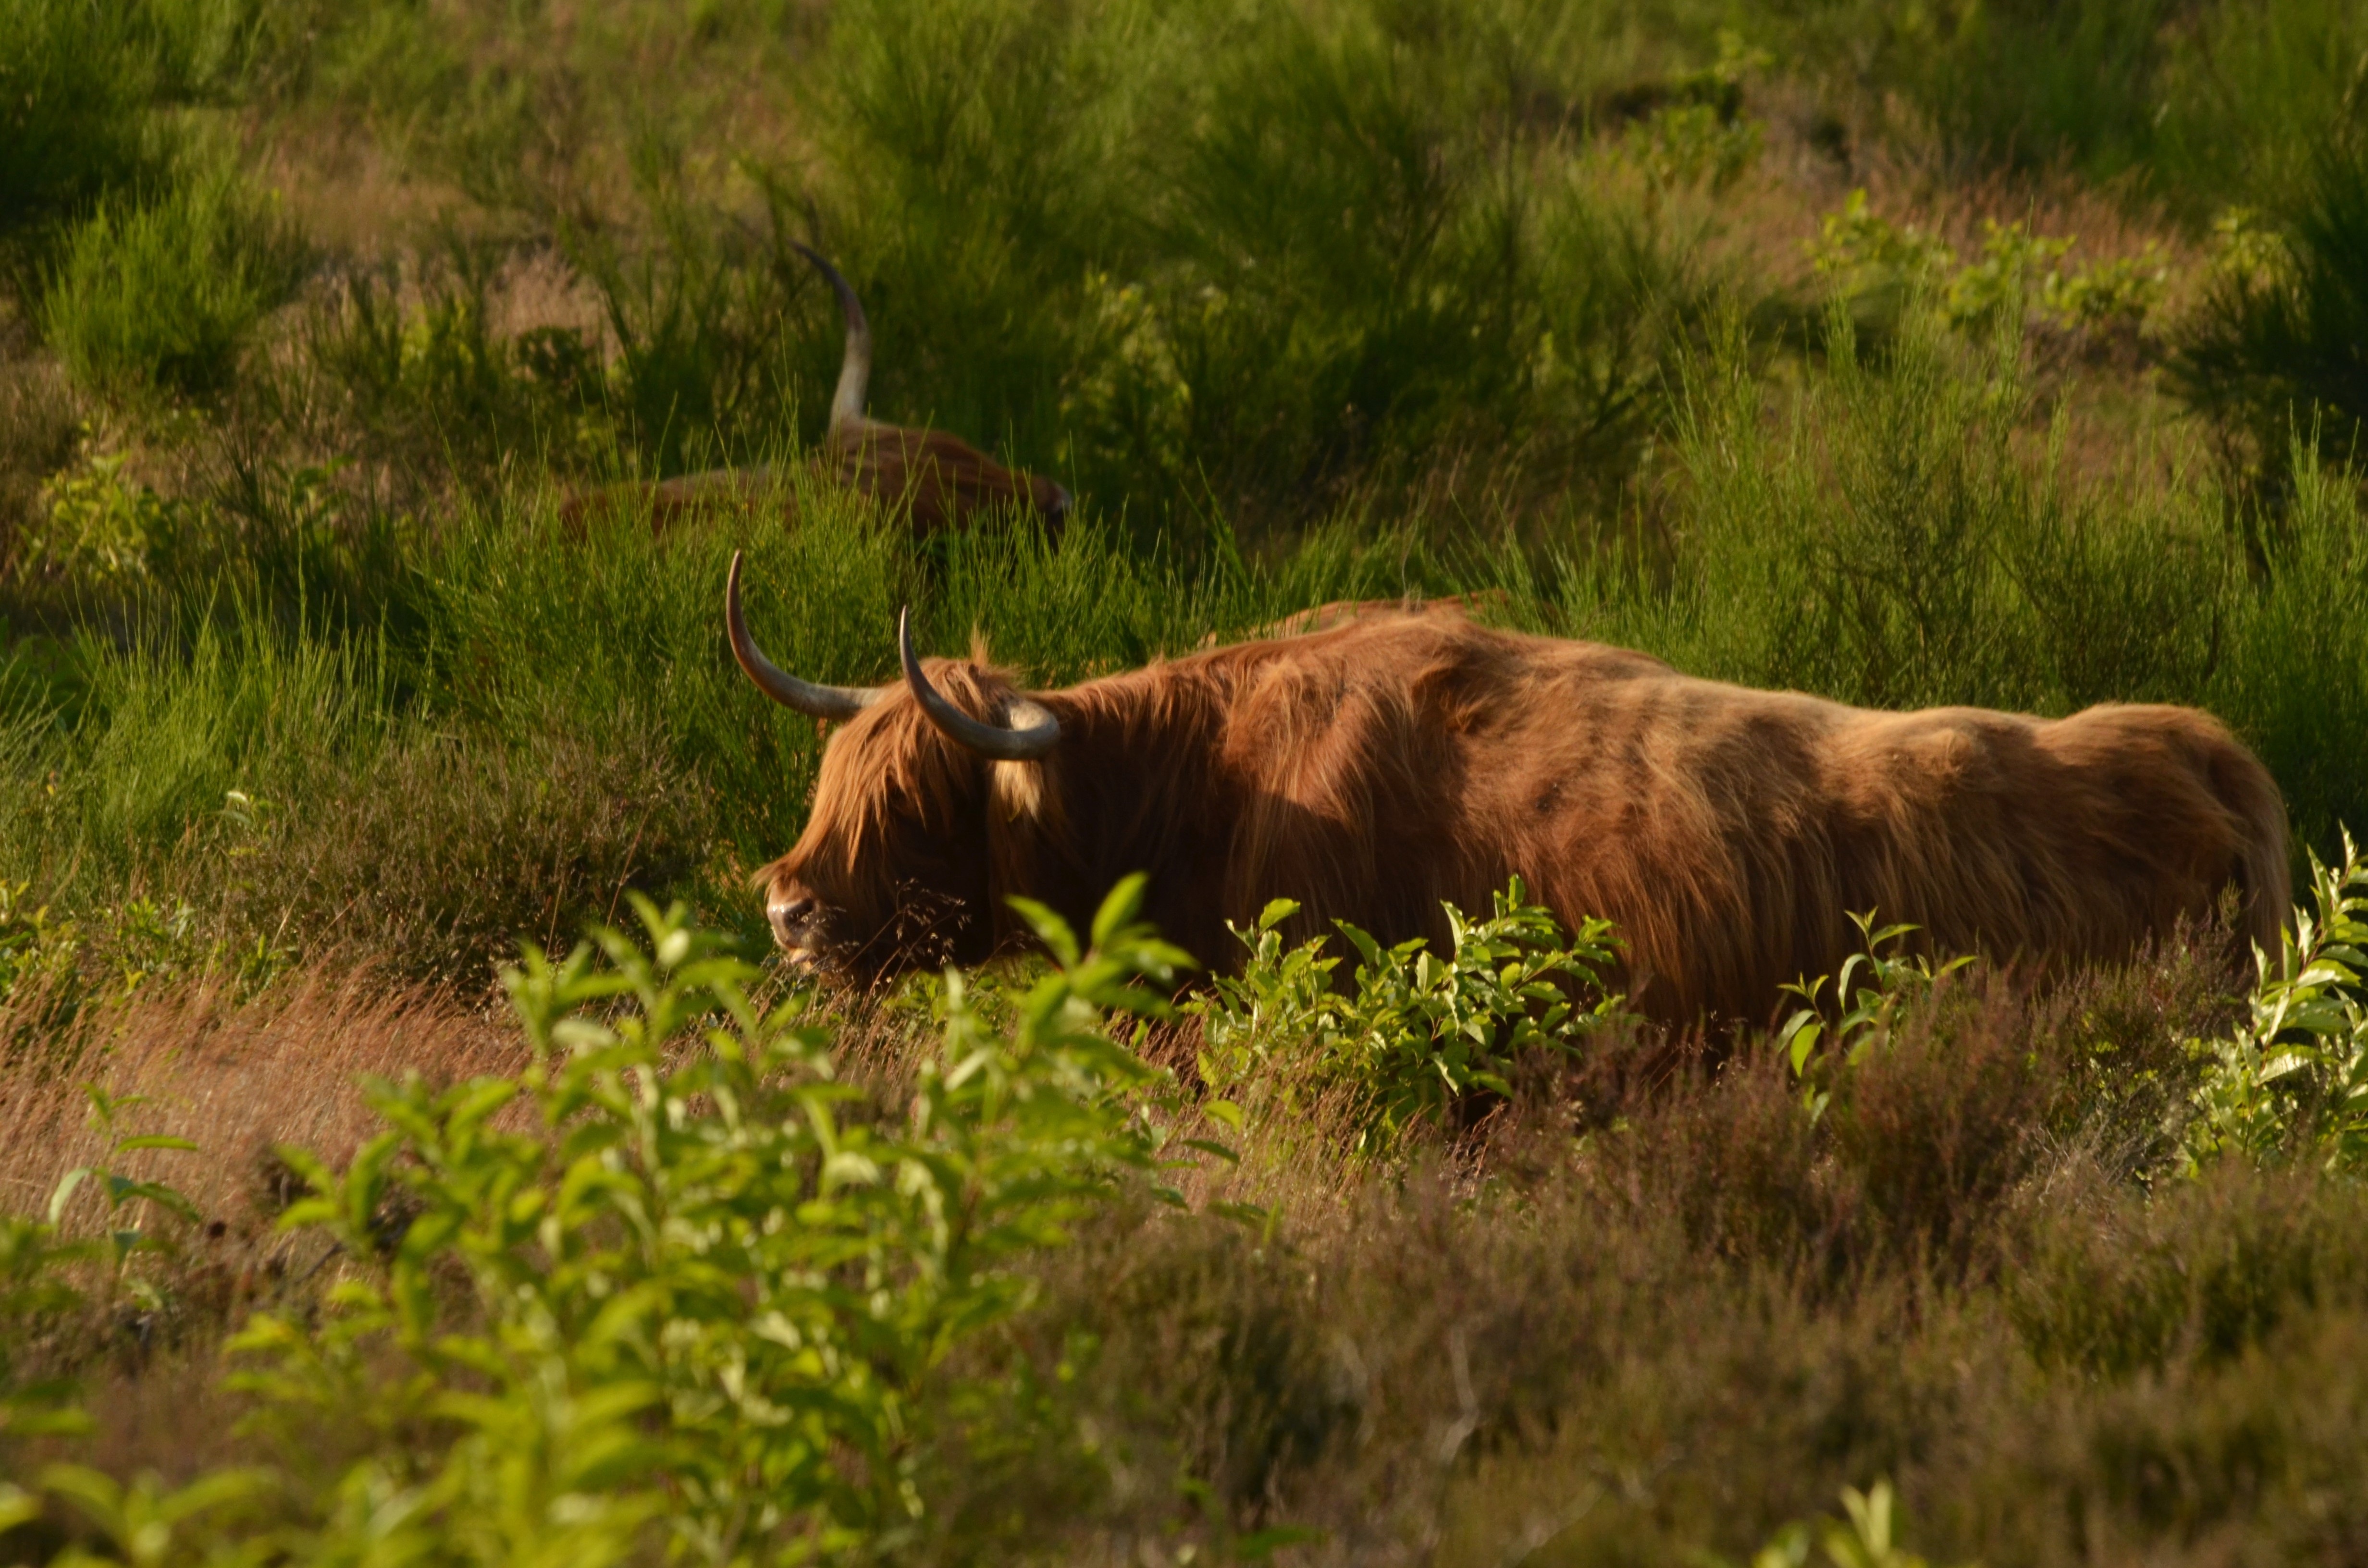
nature, grass, wilderness, meadow, prairie, wildlife, cow, pasture, grazing, mammal, beef, fauna, brown bear, grassland, scottish, habitat, heide, browser, highlander, grizzly bear, cattle like mammal